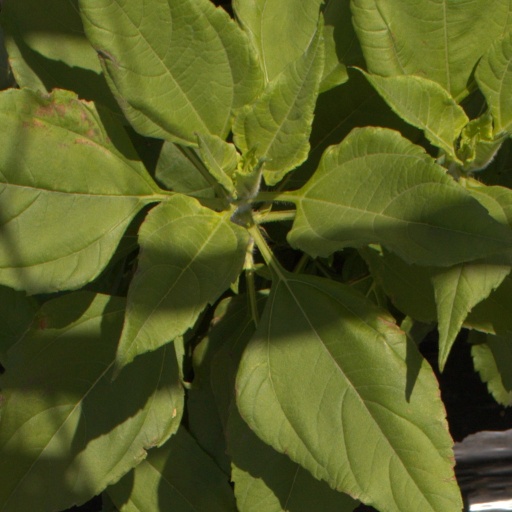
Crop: Jerusalem artichoke